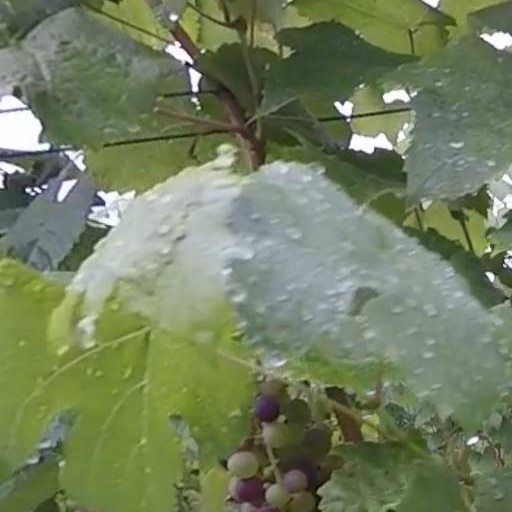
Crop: grape